Anthony Zinni

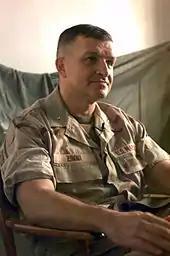
Zinni in Somalia, January 1993.

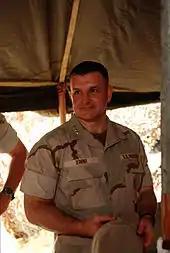
Zinni in February 1995.

After completion of the Basic School in 1965, Zinni was assigned to the 2nd Marine Division, where he served as a platoon commander, company executive officer, and company commander in the 1st Battalion, 6th Marines. He also served as a company commander in the 1st Infantry Training Regiment during this tour. In 1967, Zinni was assigned as an infantry battalion advisor to the Vietnamese Marine Corps. Following his service in the Vietnam War, he was ordered to the Basic School where he served as a tactics instructor, platoon commander, and company executive officer. In 1970, he returned to Vietnam as a company commander in 1st Battalion, 5th Marines where he was wounded, evacuated, and subsequently assigned to the 3rd Force Service Support Group on Okinawa. There he served as a company commander and guard officer. In 1971, Zinni returned to the 2nd Marine Division, where he served as a company commander in the 1st Battalion, 8th Marines, Aide de Camp to the Commanding General, and Officer in Charge of the Infantry Training Center. In 1974, he was assigned to Headquarters Marine Corps, where he was assigned as the Retention and Release Officer and Plans Officer in the Officer Assignment Branch of the Manpower Department.